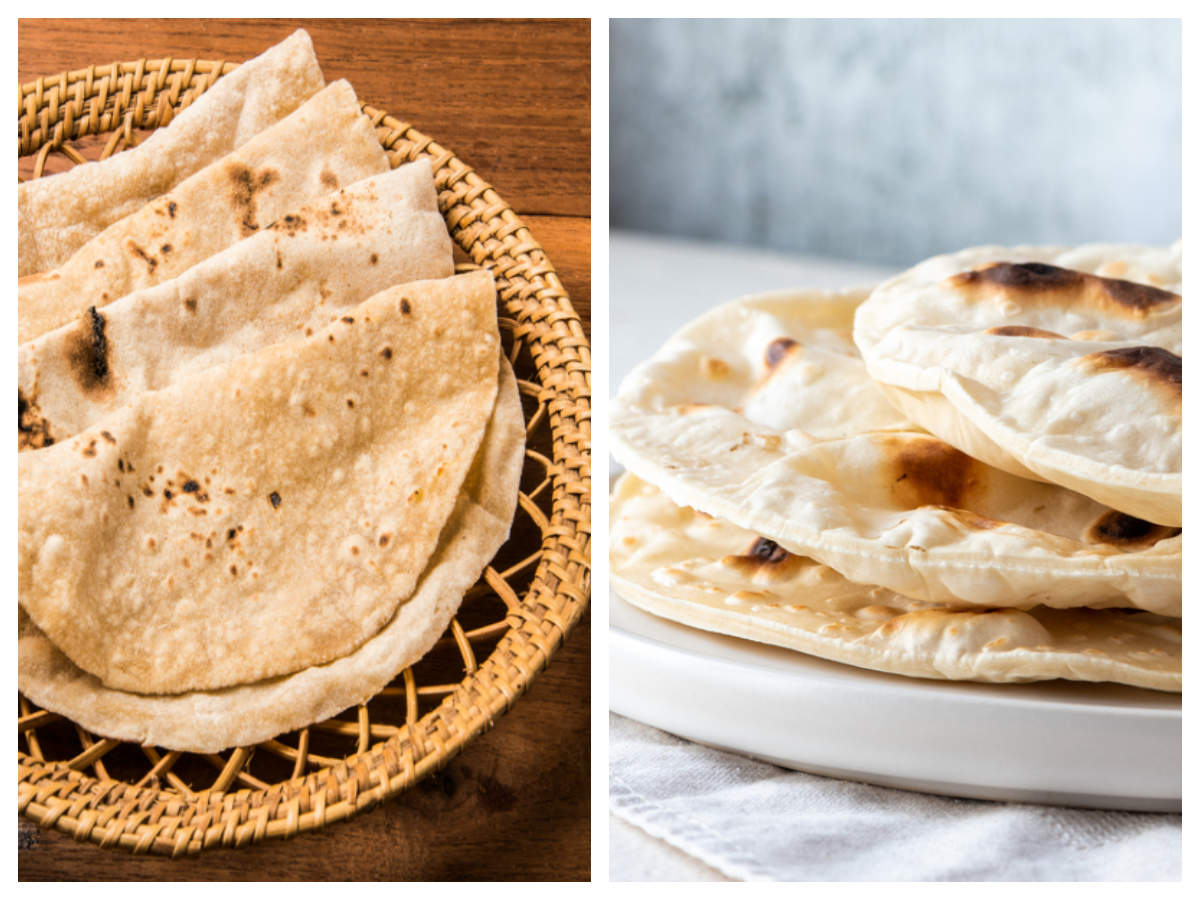
Dish: chapati